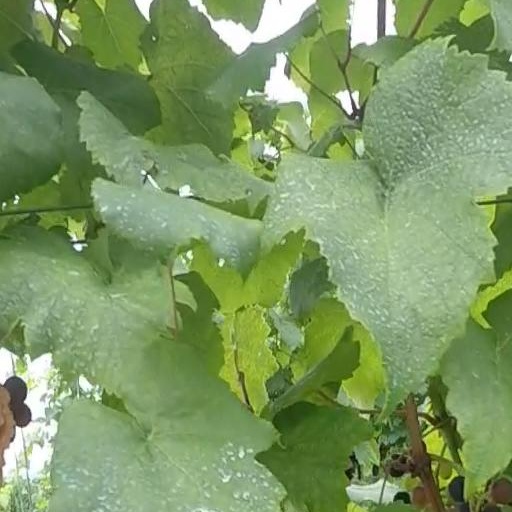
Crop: grape